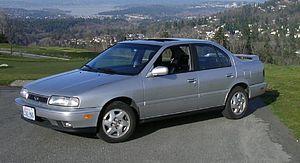
Les berlines G sont des automobiles du segment D produites par Infiniti de 1991 à 2014. Quatre générations ont été lancées. Les deux premières générations étaient fondées sur les Nissan Primera, les suivantes sur les Nissan Skyline.